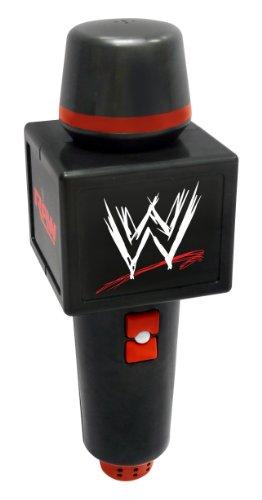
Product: WWE "Big Talker Electronic Microphone - Comes with Real Wrestling Sounds and Voice Amplification
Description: Have arena sound effects as you make your entrace with the WWE Big Talker Microphone.
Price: $17.97
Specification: ASIN:B000W6WIHA|ShippingWeight:13.1ounces(Viewshippingratesandpolicies)|DomesticShipping:ItemcanbeshippedwithinU.S.|InternationalShipping:ThisitemcanbeshippedtoselectcountriesoutsideoftheU.S.LearnMore|DateFirstAvailable:October21,2013